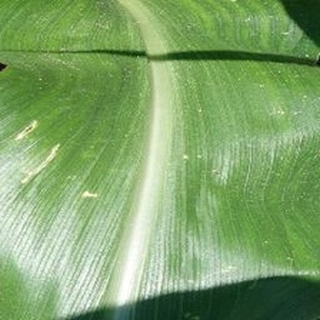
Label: healthy_corn